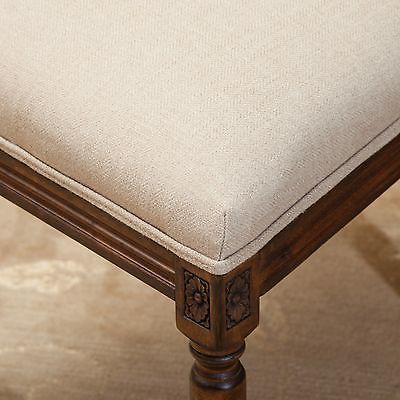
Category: chair